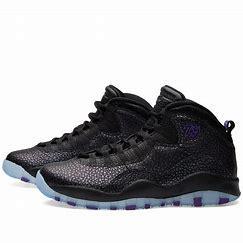
Brand: Jordan
Model: 10 Retro